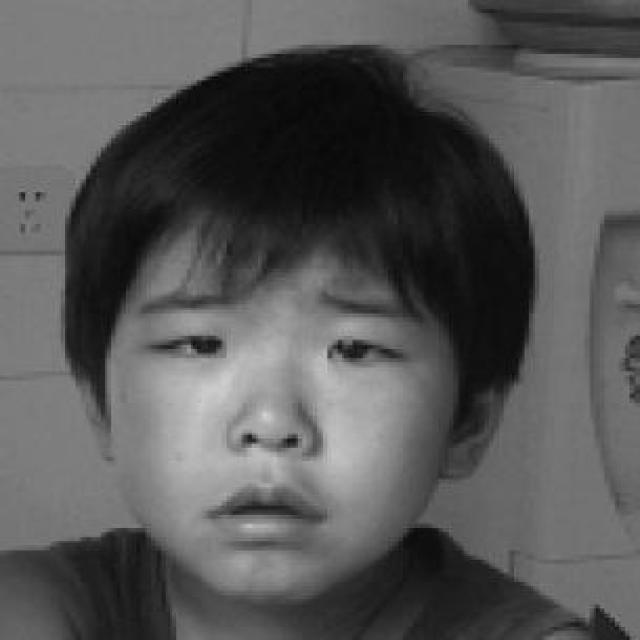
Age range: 0-12